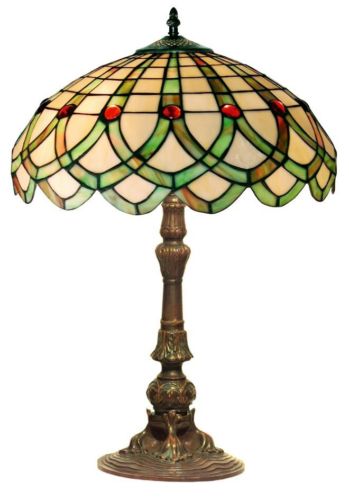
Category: lamp